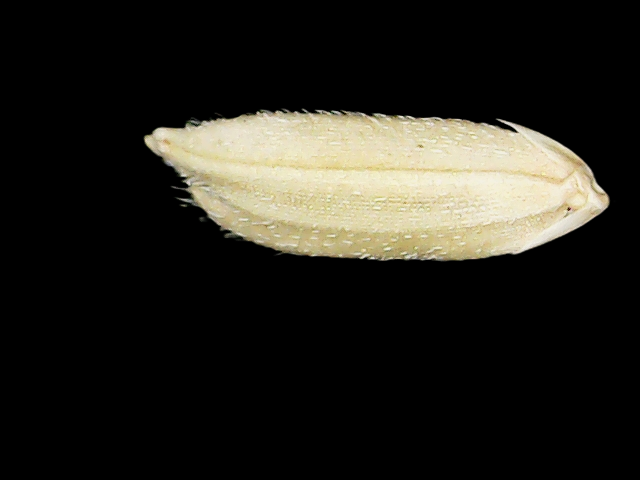
Rice variety: Bd30